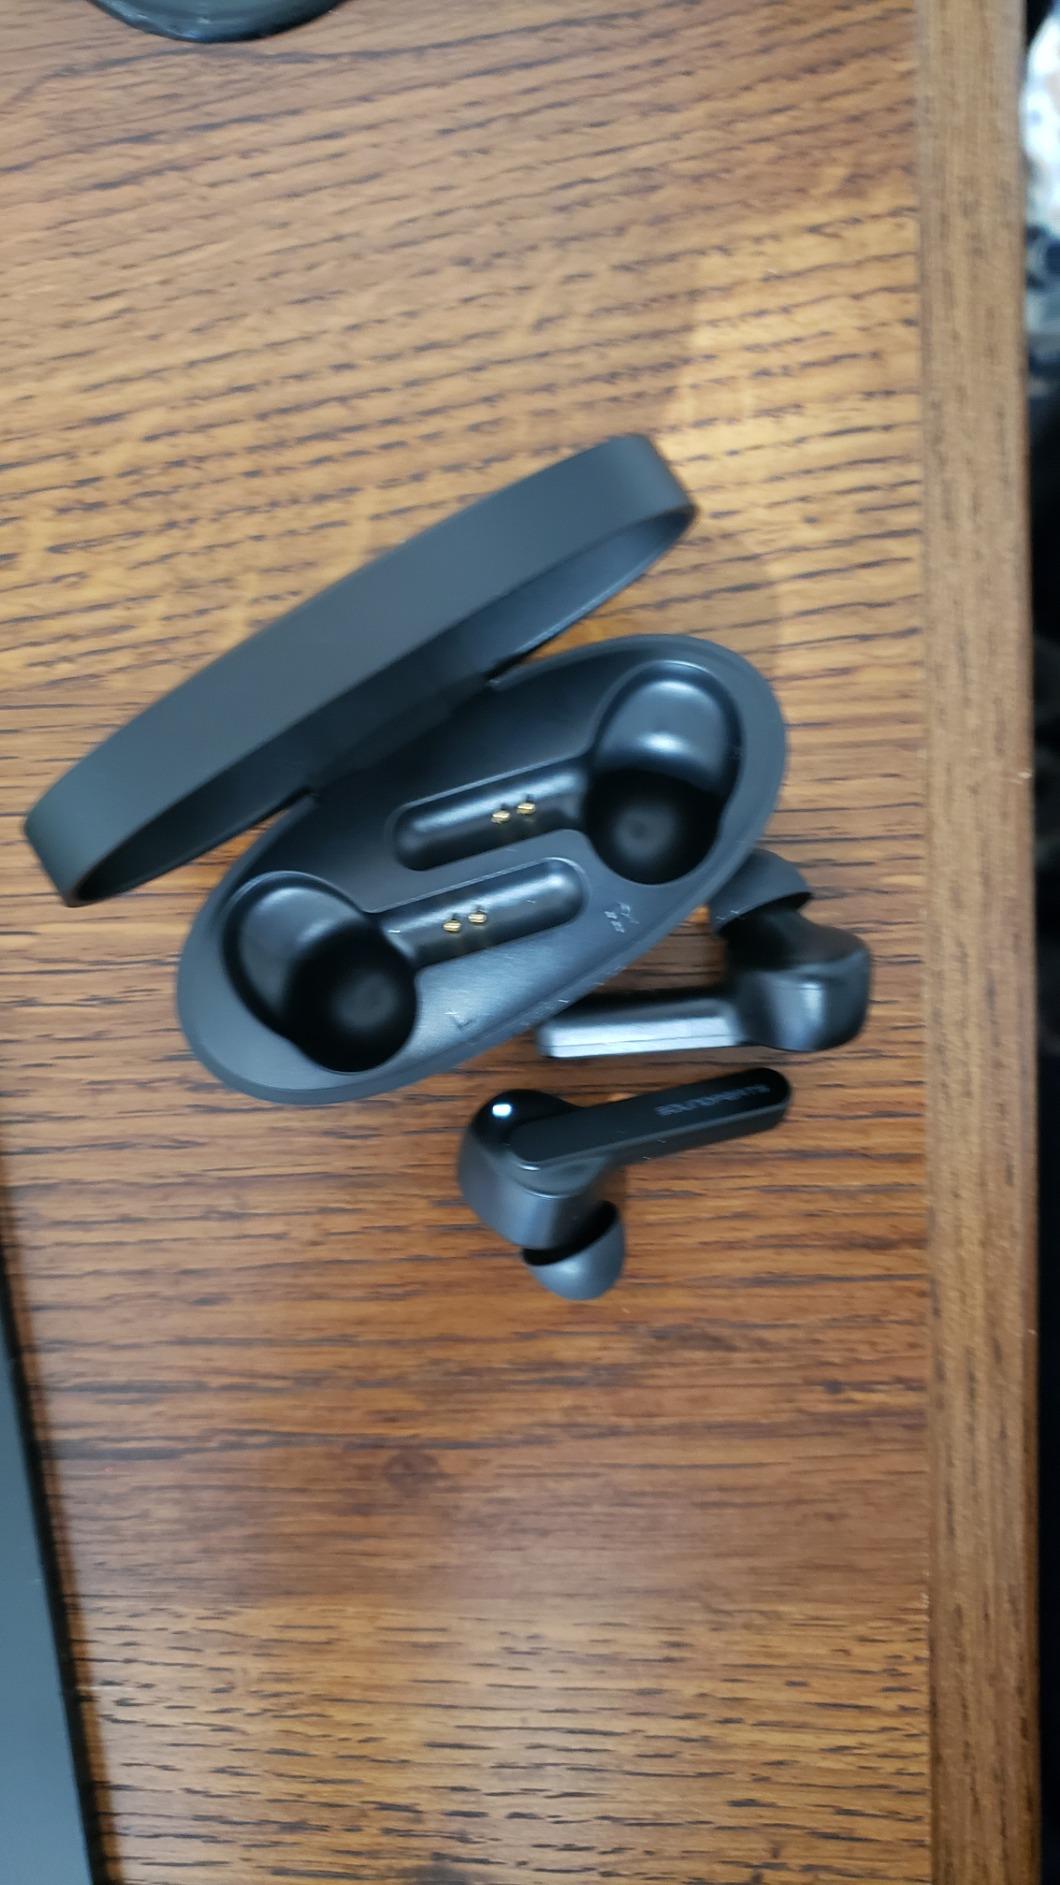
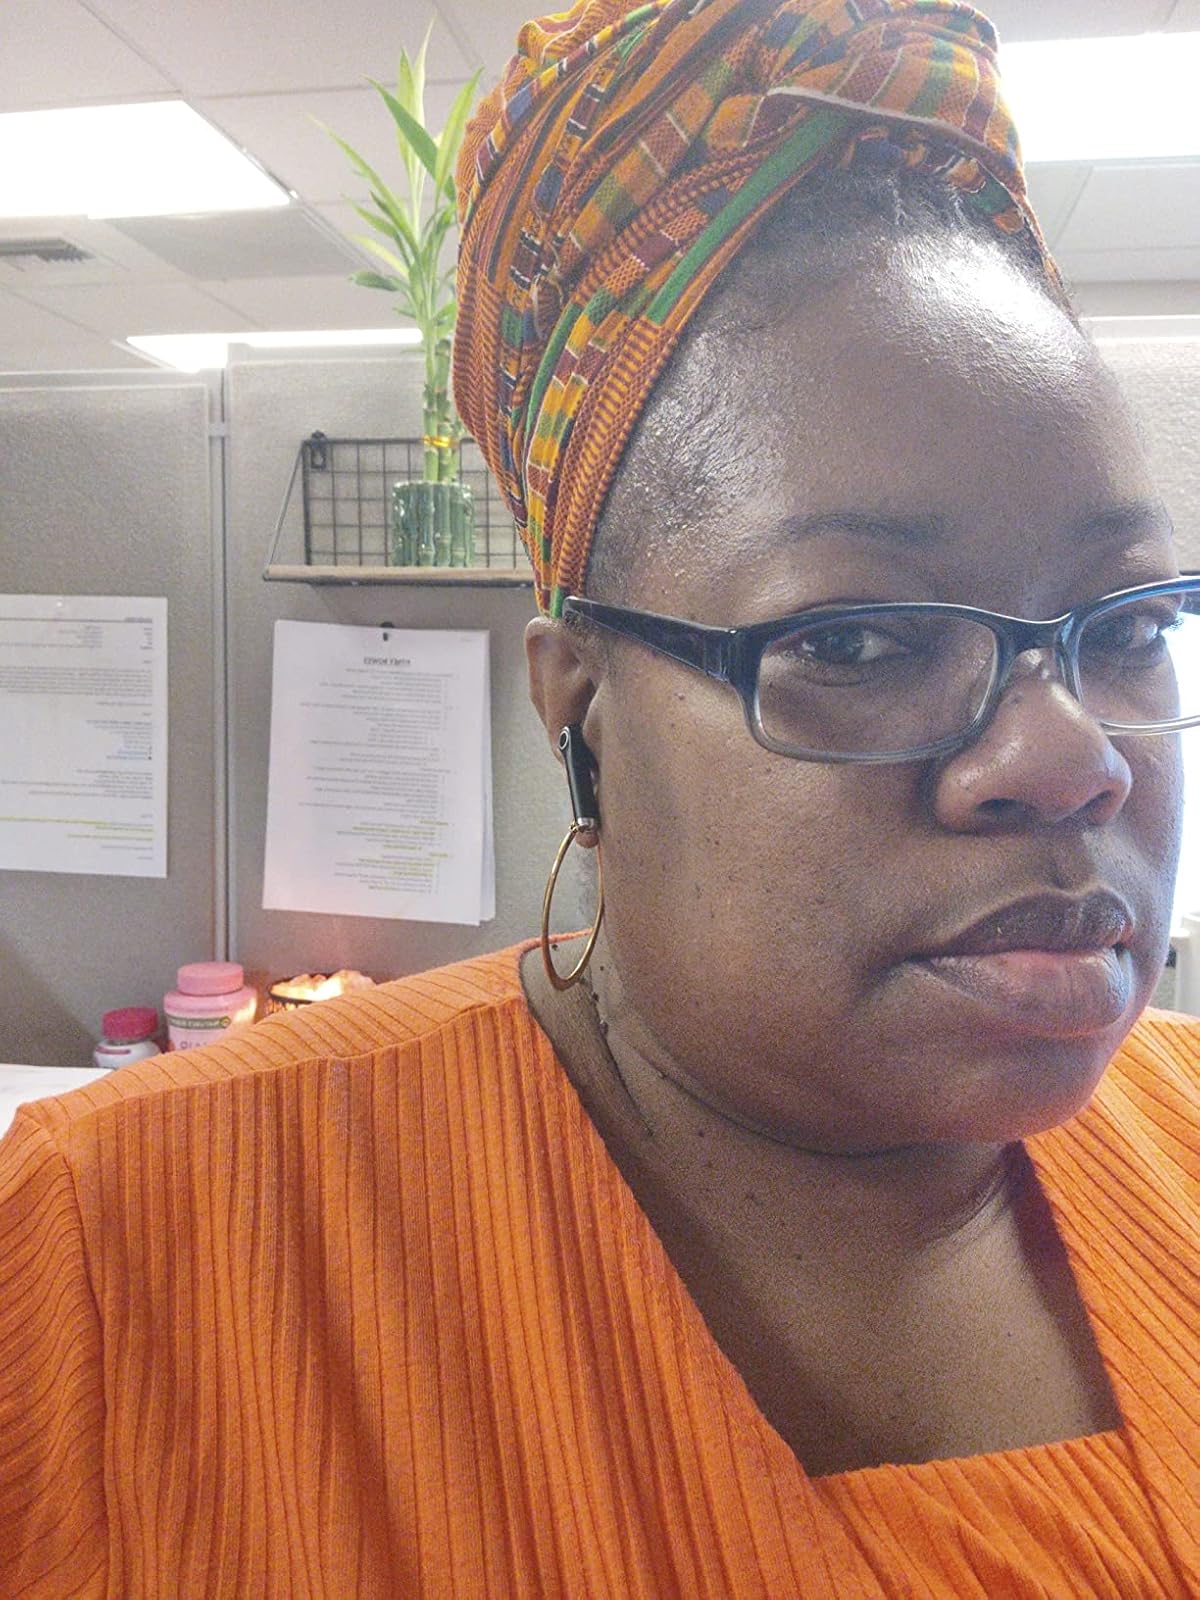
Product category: earbuds
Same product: no